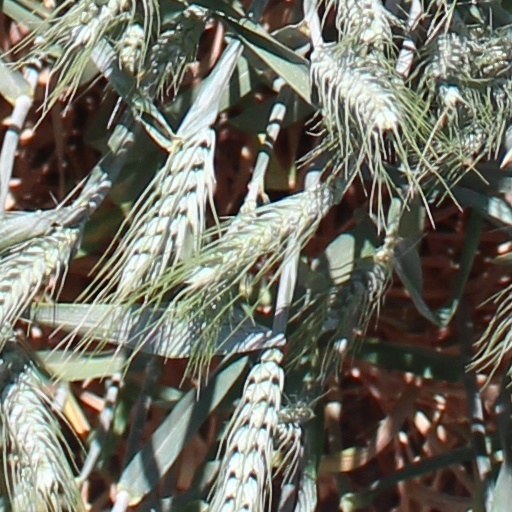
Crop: wheat